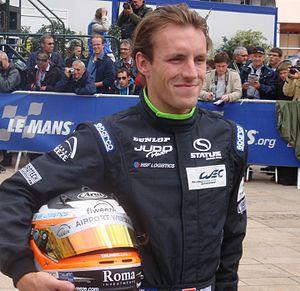
Yelmer Buurman, né le 19 février 1987 à Ubbergen, Pays-Bas est un pilote automobile néerlandais.